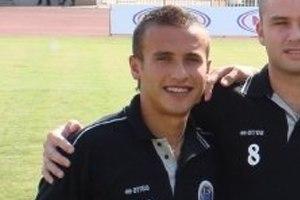
Andrew Cohen, né le 13 mai 1981 à Kalkara à Malte, est un footballeur international maltais. Il évolue au poste de milieu offensif à Gżira United FC